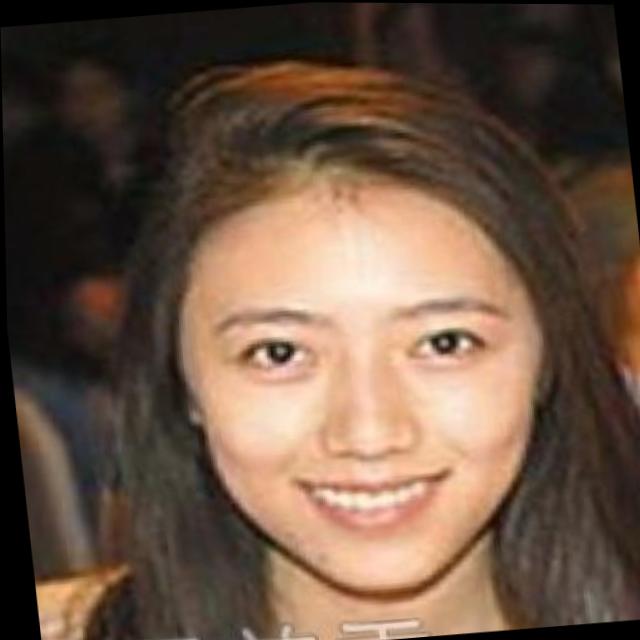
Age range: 21-44